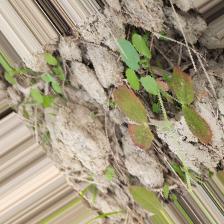
Label: Lentil Rust